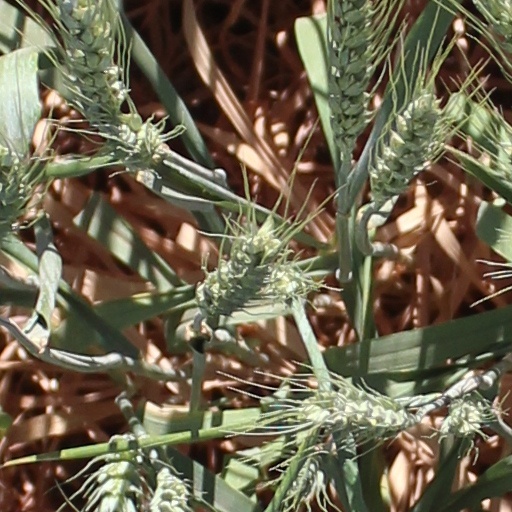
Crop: wheat